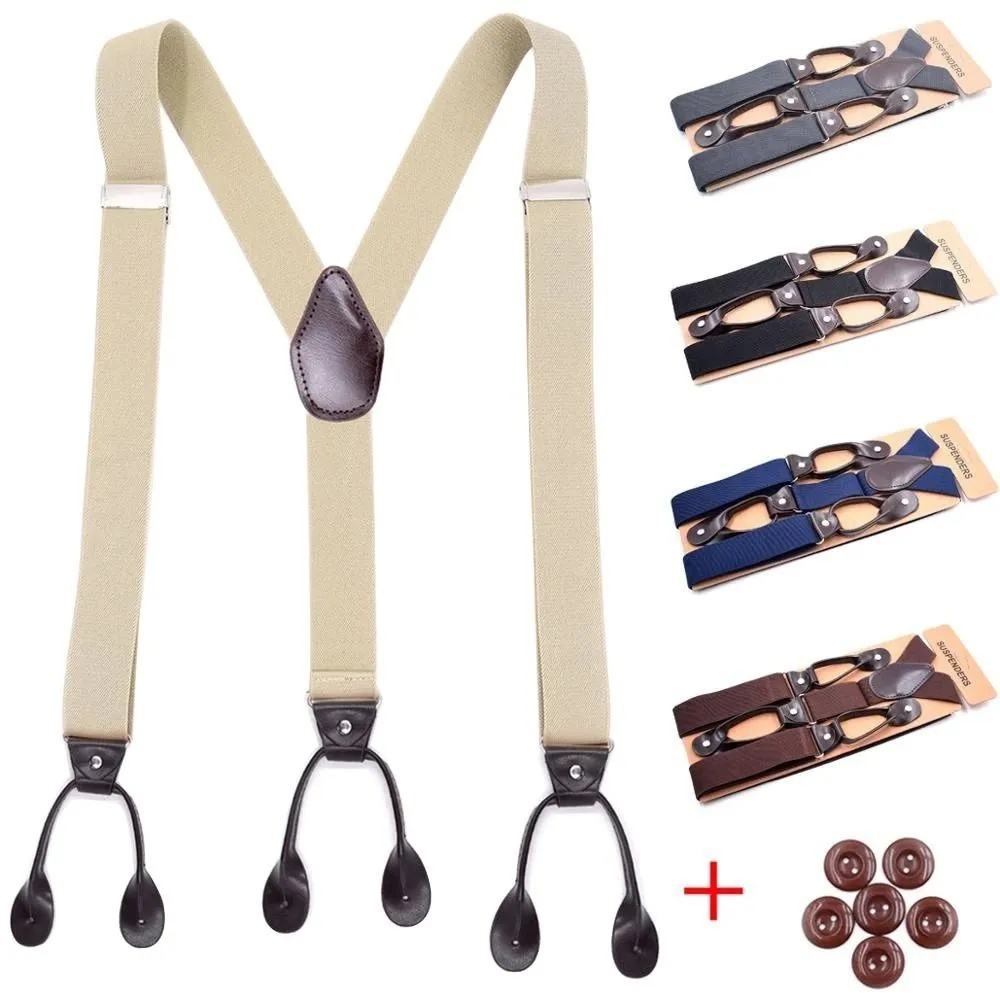
Adjustable Y-Back Leather Trimmed Suspenders
Brand: FRISHAY
SPECIFICATIONS Gender: Unisex Material: nylon Department Name: Adult Pattern Type: Solid Style: Fashion Item Type: Suspenders Model Number: Braces Suspenders Material:: High quality polyester + strong elastic + PU leather stays Design:: Y-back with buttoned ends Size:: 3.5X125cm Color:: 10 colors Choice: yes Type: Bracket Hanger Size: 3.5X125cm Color: 10 colors Design: Y-back with buttoned ends Material: High quality polyester + strong elastic + PU leather stays Features 1. Suitable for both women and men. 2. Suitable for trousers, jeans, suits and trousers. 3. Perfect design for dating, wedding, birthday, prom, party, formal event or daily wear. 4. The best gift for grandfather, father, husband, brother, son, friend, yourself or any other suspenders lover. Package includes: 1x backpack sling Notes : The product may have 1-2cm error and the color may be a little different from the picture, please understand.
Category: Apparel & Accessories > Clothing Accessories > Suspenders